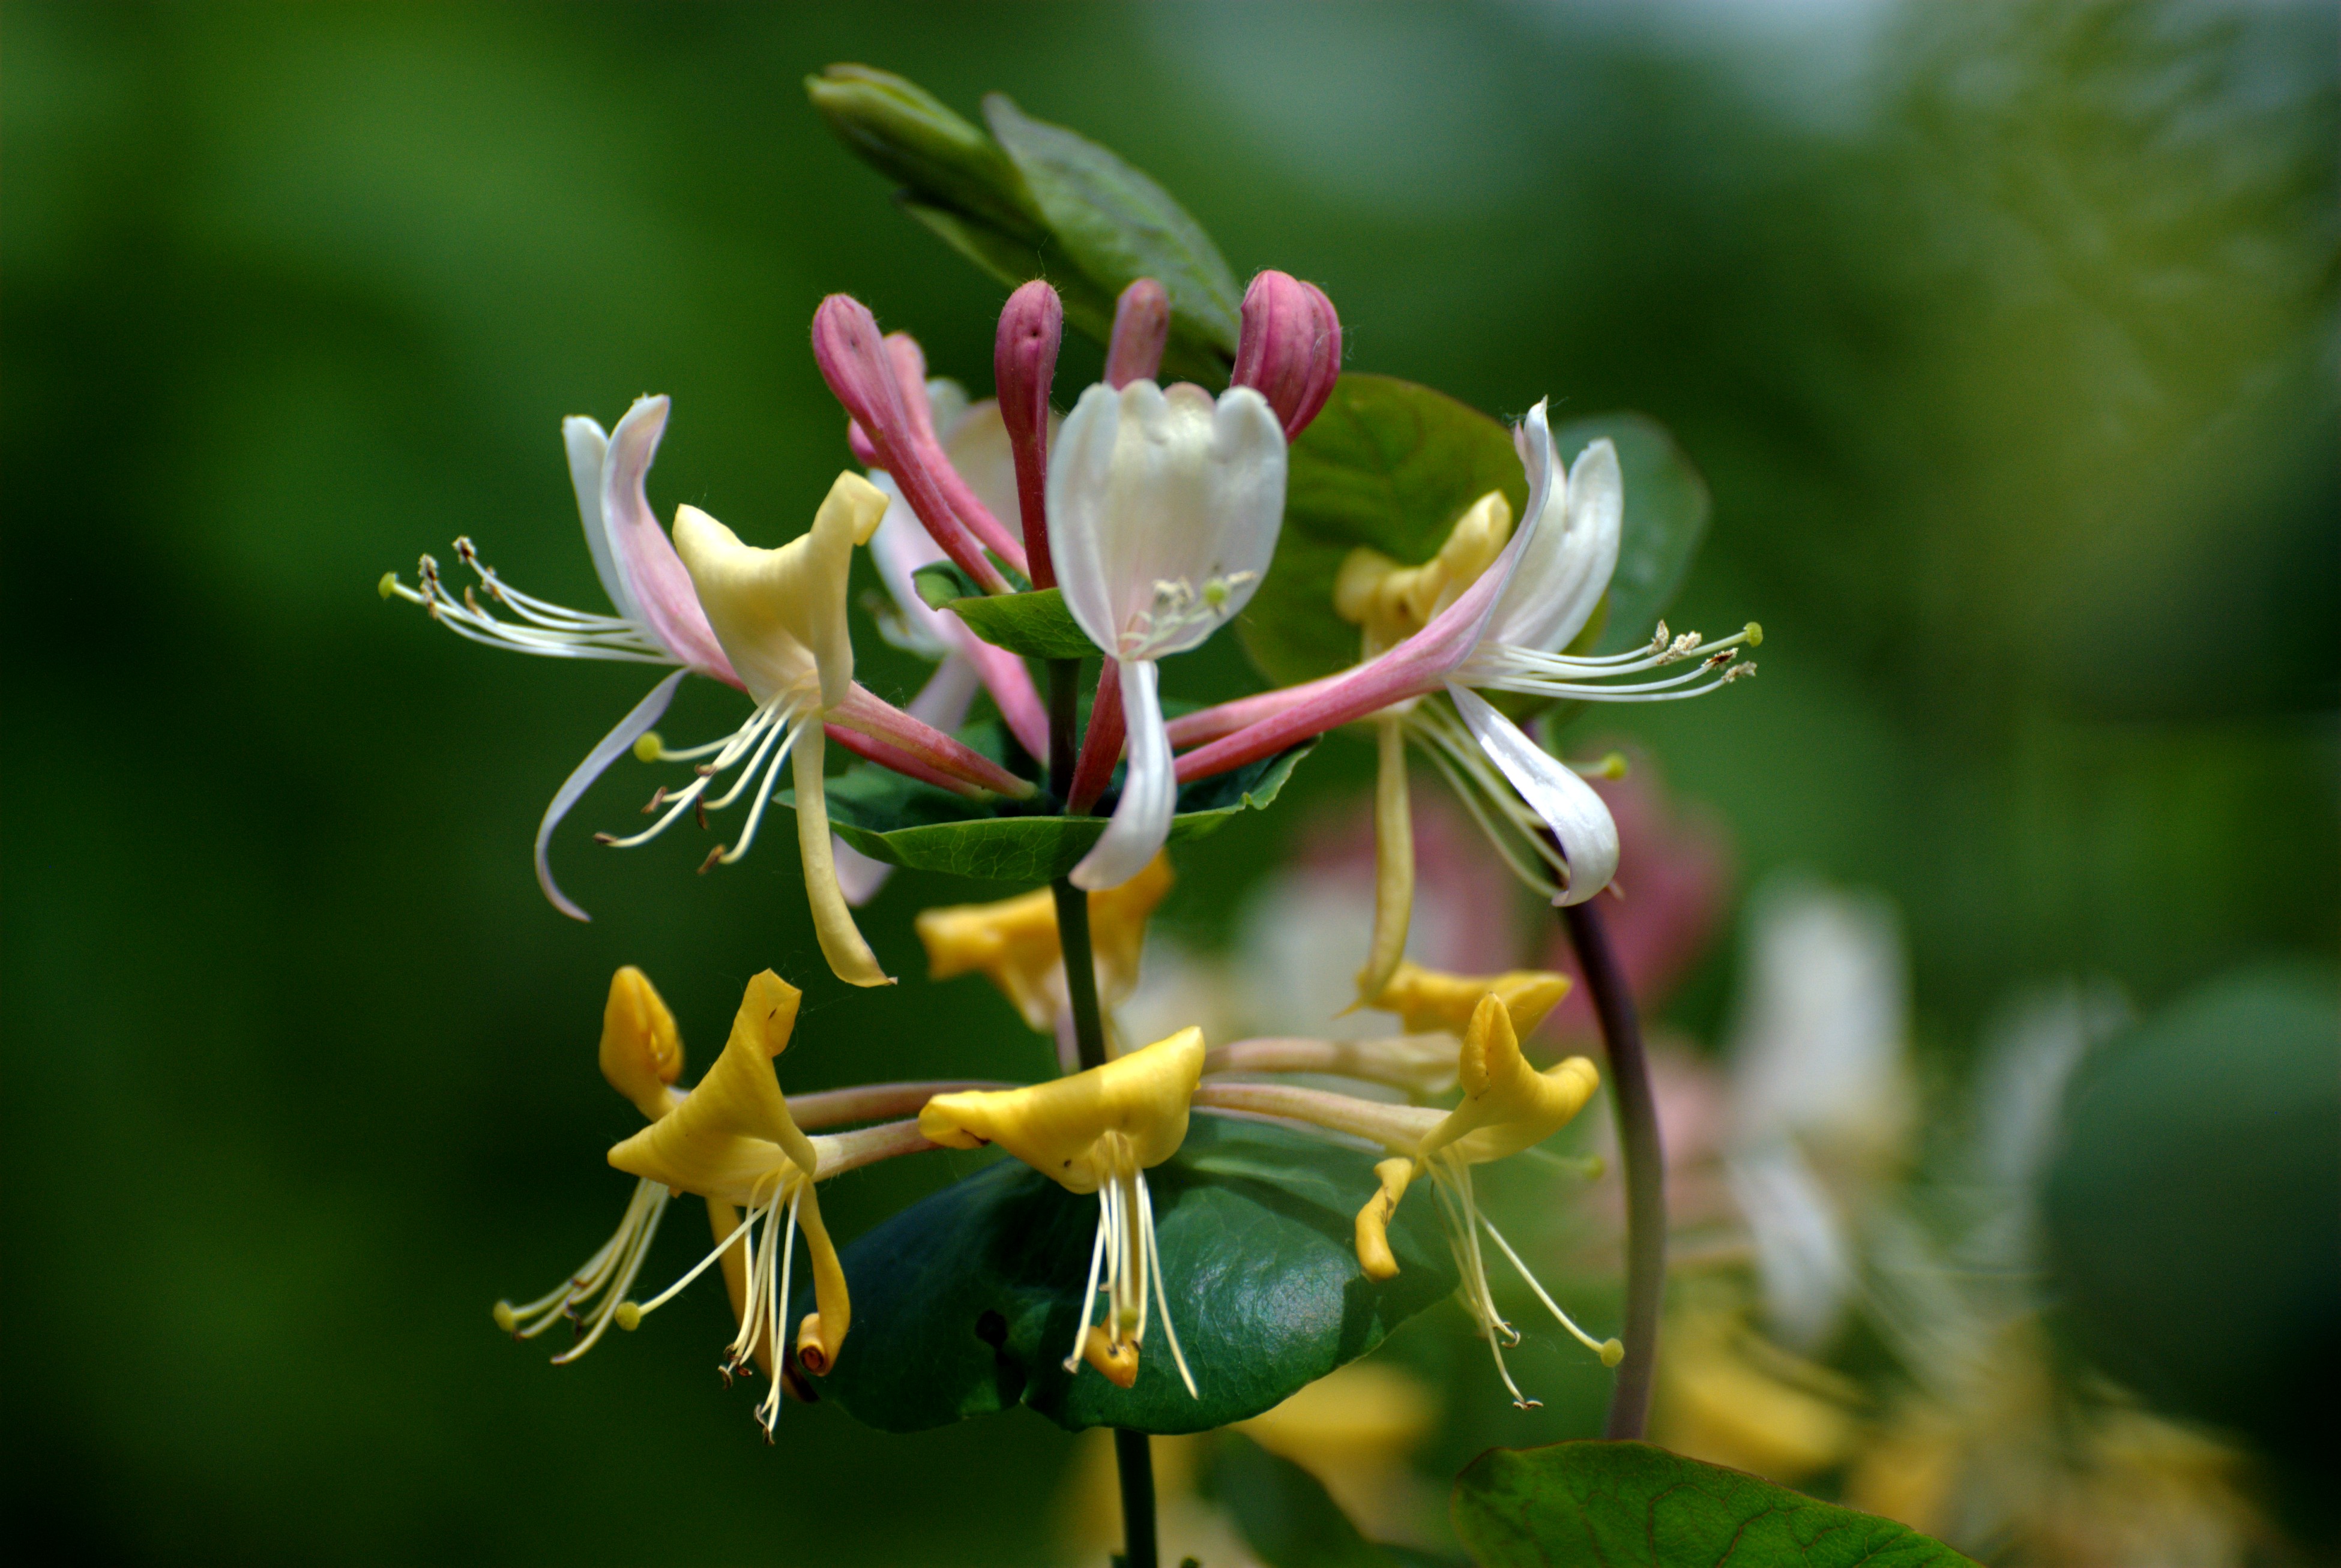
nature, branch, blossom, plant, leaf, flower, green, botany, nikon, flora, wildflower, flowers, shrub, d80, fabulous, nikond80, bej, blueribbonwinner, awesomeblossoms, macro photography, honeysuckle, flowering plant, woody plant, land plant, honeysuckle family